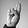
ASL letter: R